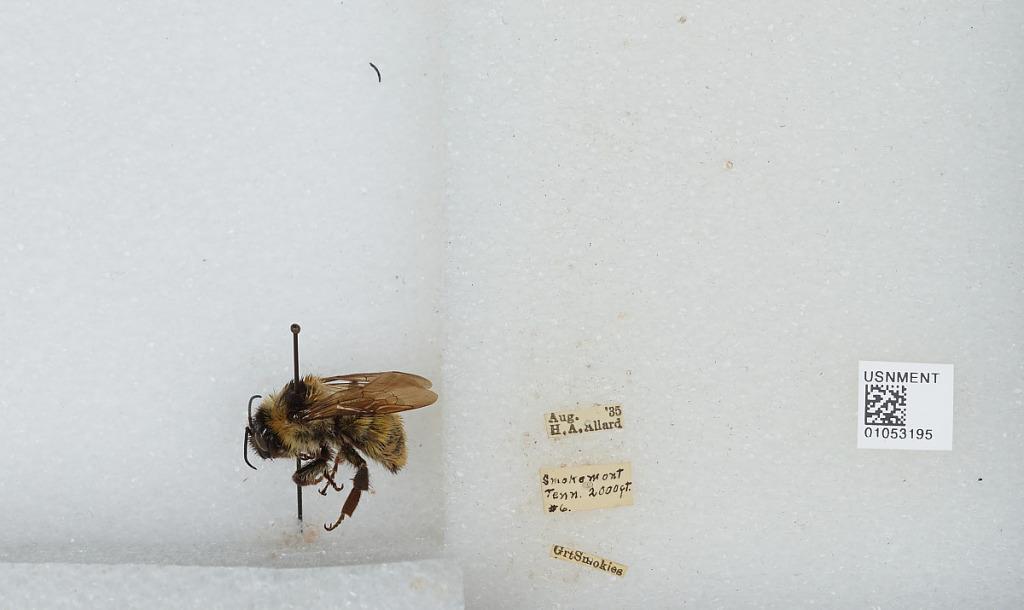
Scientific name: Bombus sp.
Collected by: H. Allard
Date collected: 1935-8-
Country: United States
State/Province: Tennessee
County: Sevier
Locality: Smokemont, Great Smoky Mountains
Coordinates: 35.5561, -83.3114